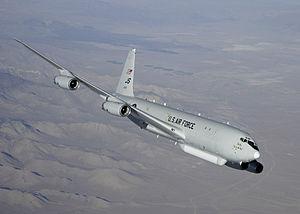
L'AN/APG-76 est un radar à impulsions Doppler multimodes en bande Ku, produit par l'entreprise américaine Northrop Grumman Electronic Systems. Il appartient à une famille de radars produite par Norden Systems, qui suivent tous les mêmes bases de conception et d'évolution.